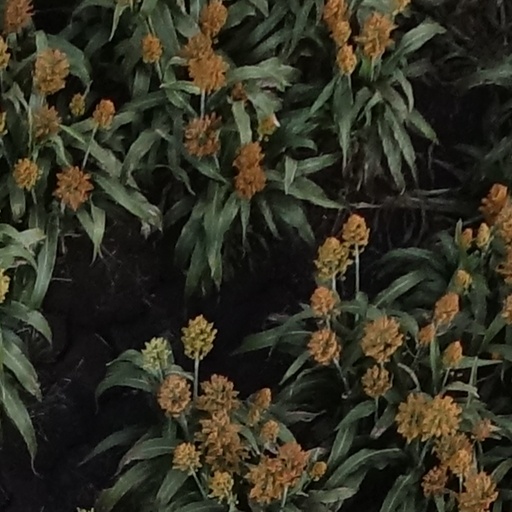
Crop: sorghum